Texada Island

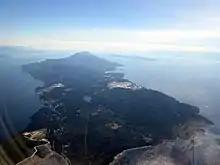
Texada Island

Coastal ferries connected the island with the nearby cities of Vancouver and Nanaimo. The first ferry to the island, after the discontinued Union steamships, was the "Atrevida". The Union Steamship Company of British Columbia steamship "Cheslakee" capsized off Van Anda on January 22, 1913 with the loss of seven lives. The famous BC sternwheeler R.P. Rithet was beached in Stuart Bay in 1923.